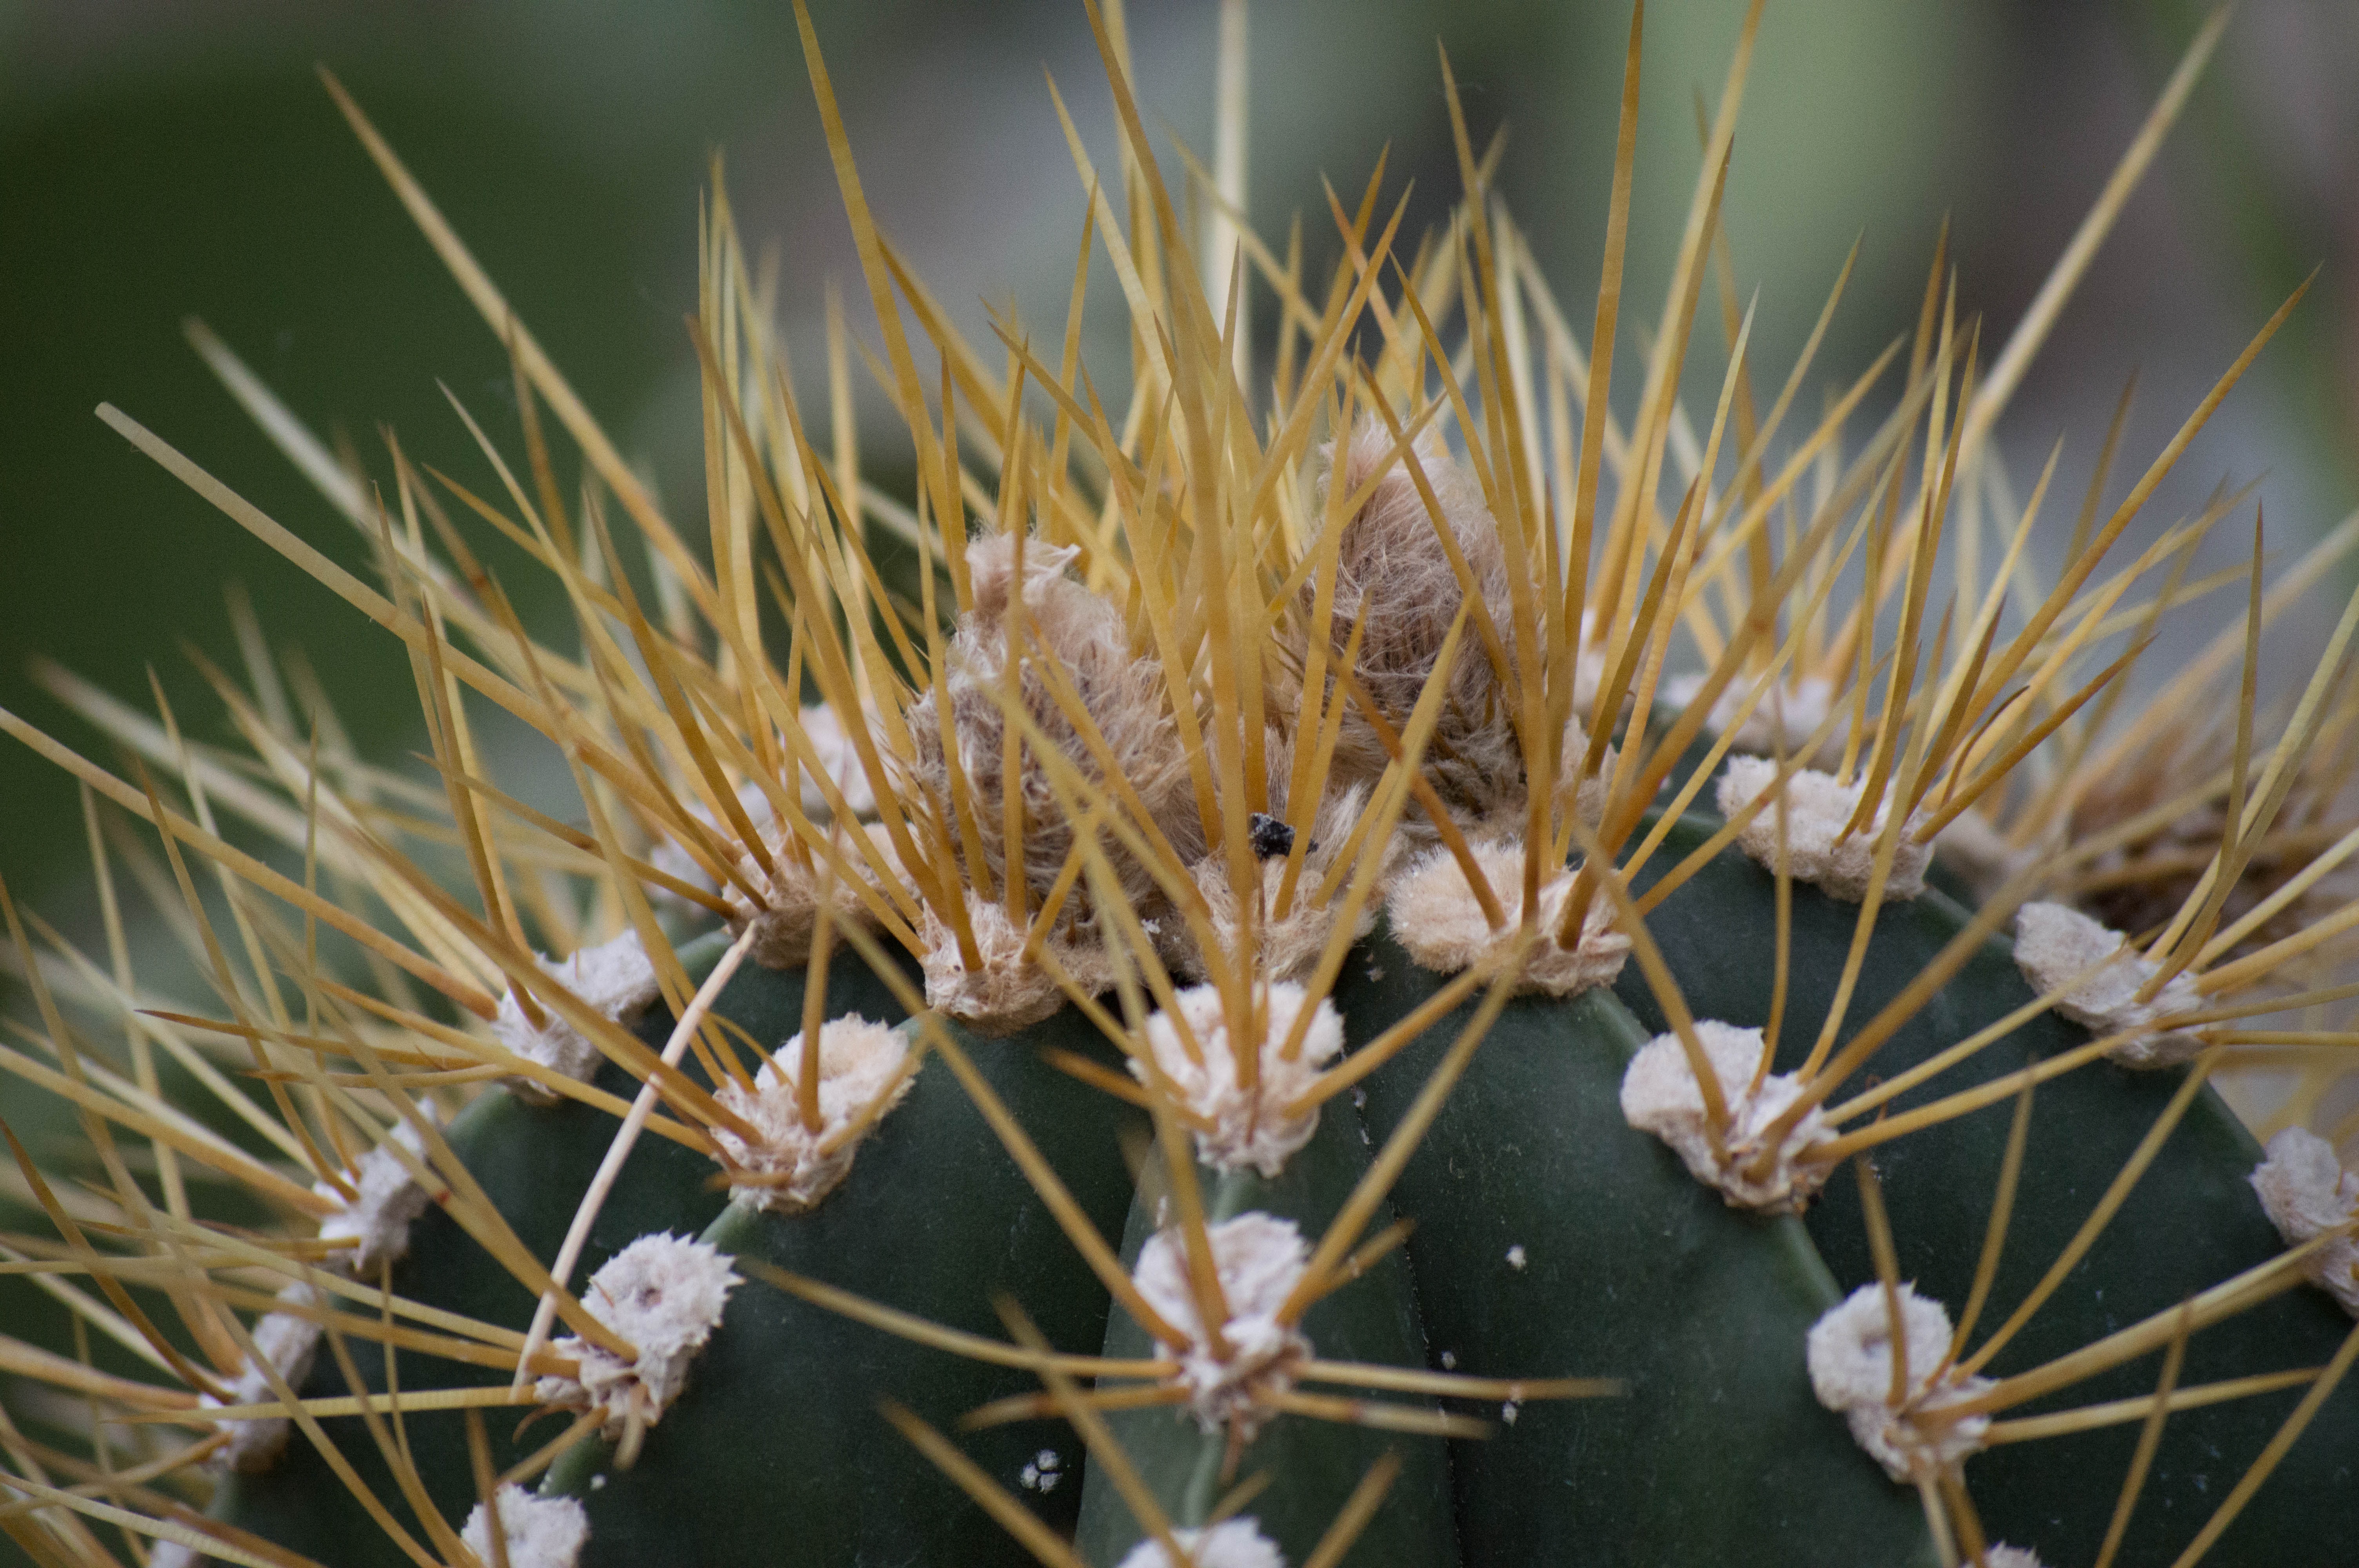
nature, grass, cactus, plant, flower, green, botany, flora, spike, wildflower, close up, macro photography, flowering plant, plant stem, land plant, thorns spines and prickles